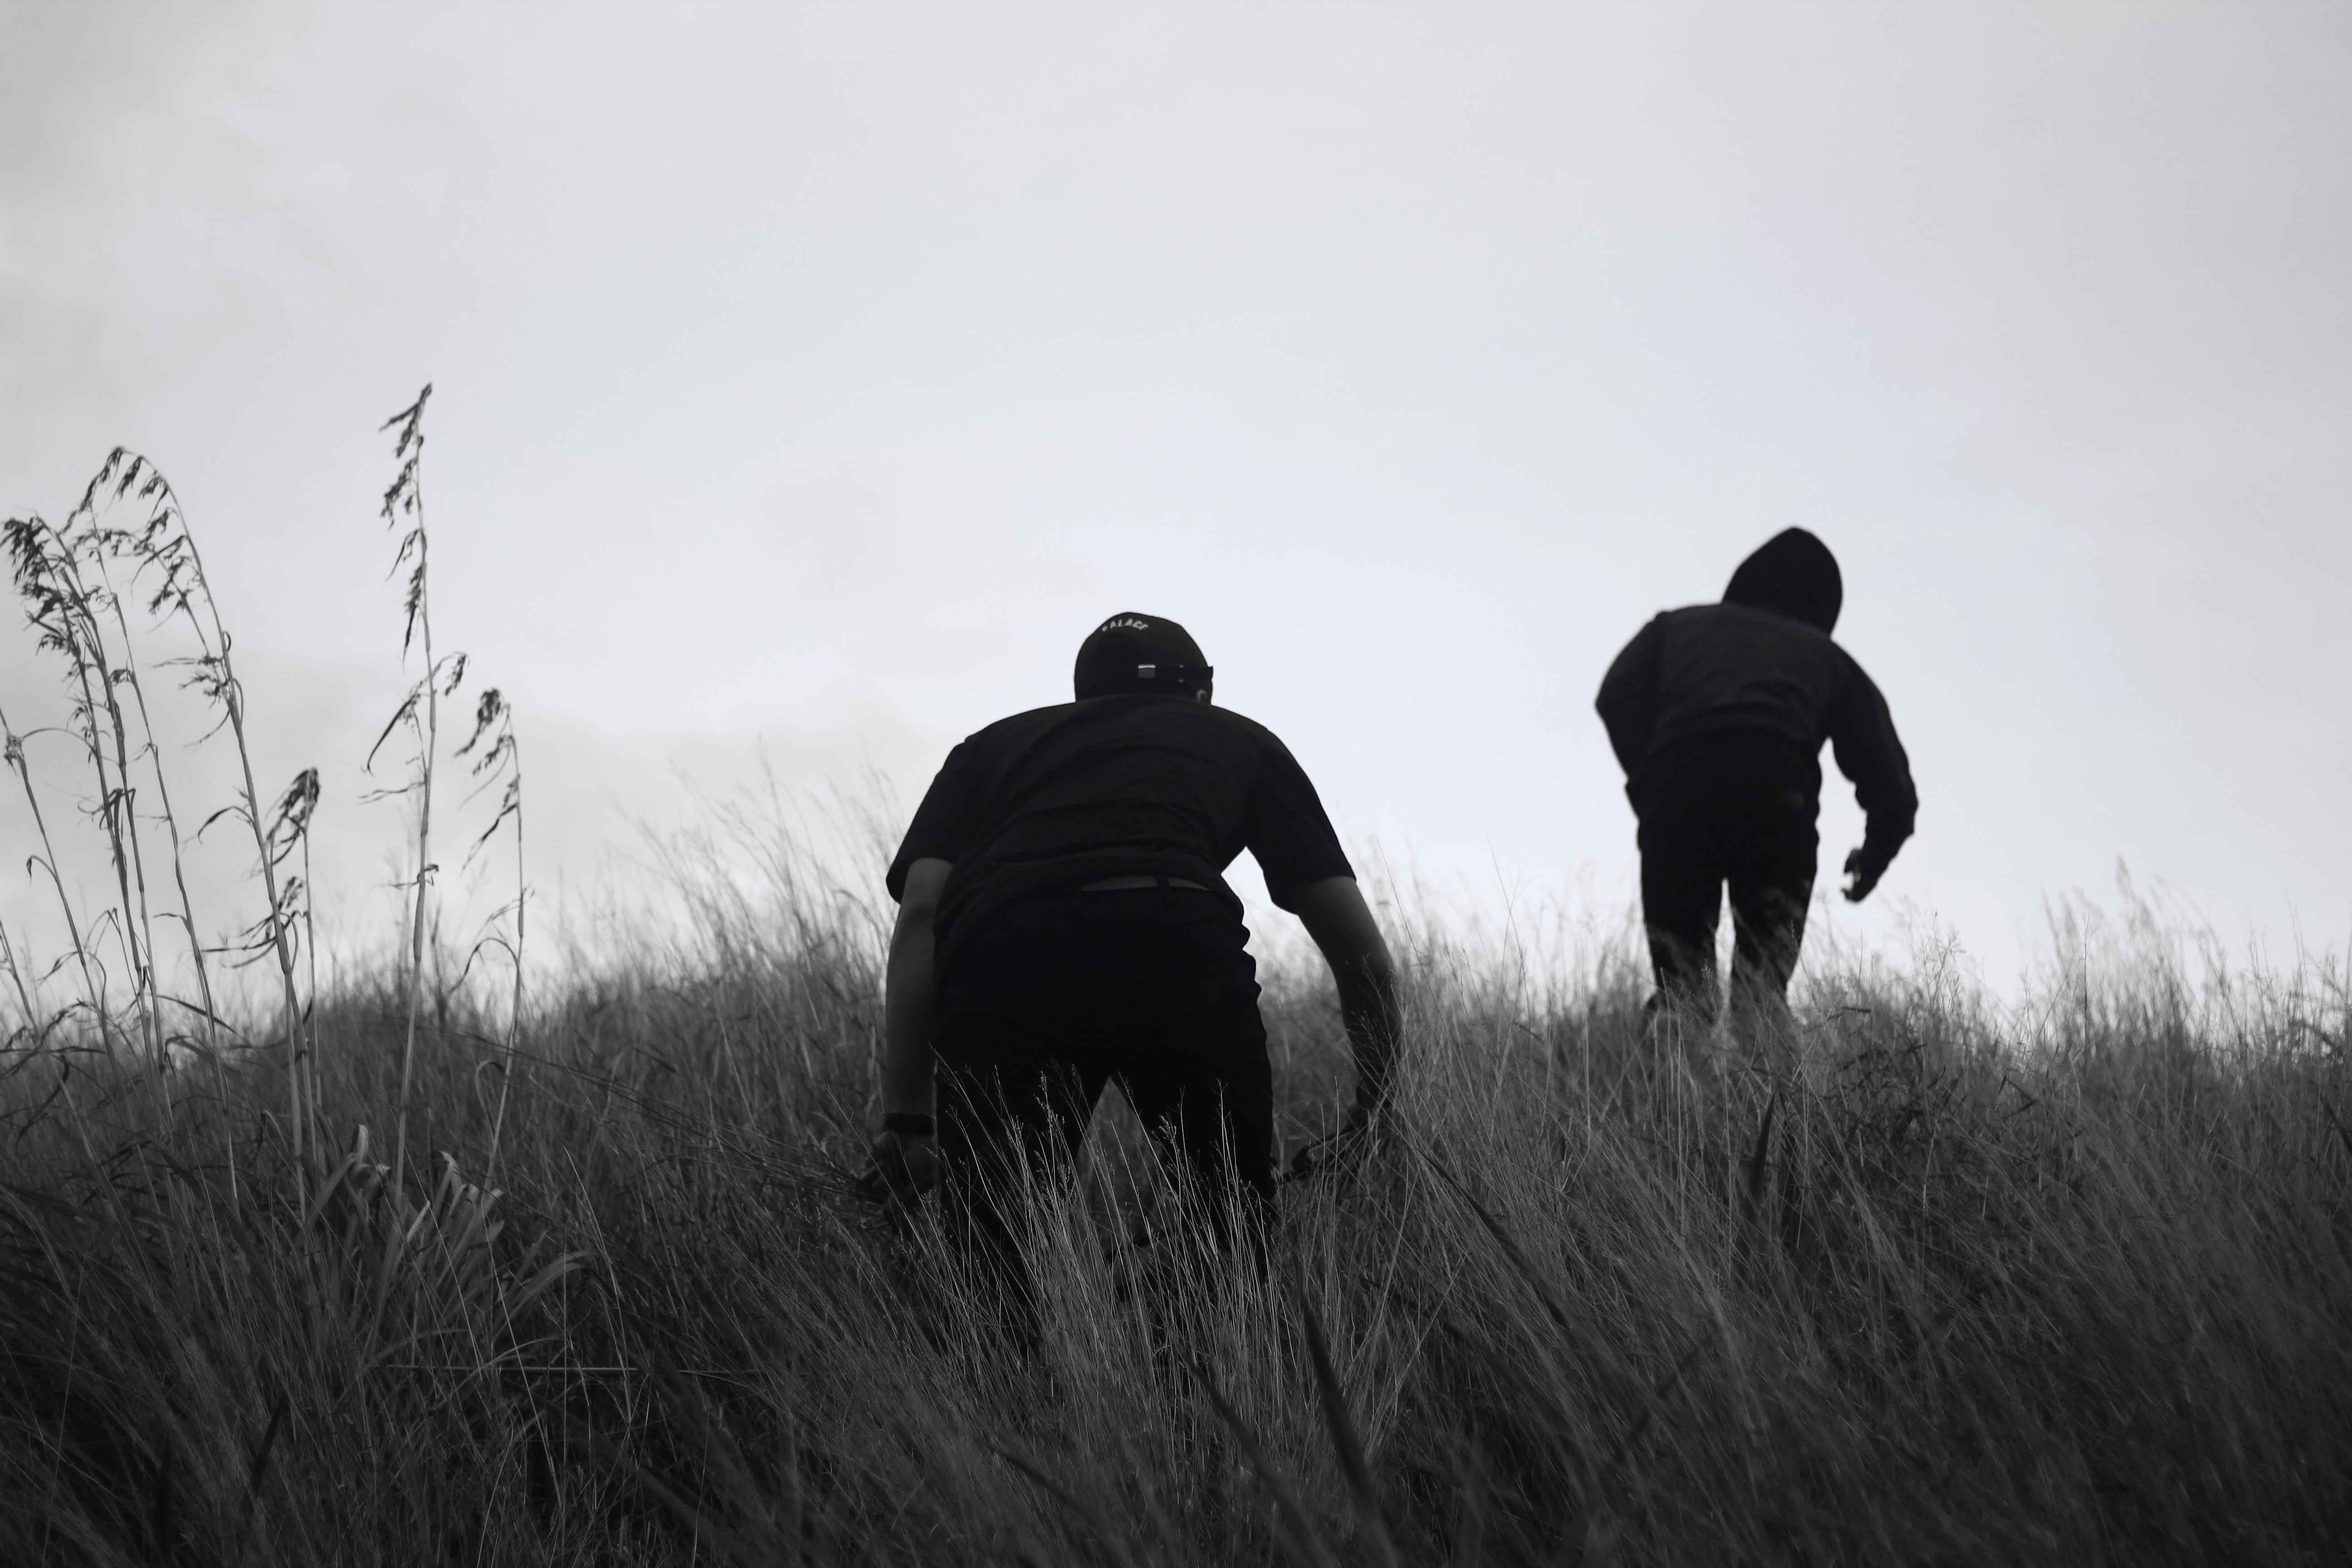
sky, black, black and white, tree, monochrome photography, photography, silhouette, morning, grass, cloud, monochrome, stock photography, landscape, recreation